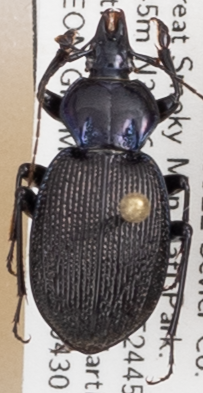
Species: Sphaeroderus stenostomus lecontei
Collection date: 2019-04-30
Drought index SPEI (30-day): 1.13
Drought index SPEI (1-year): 2.09
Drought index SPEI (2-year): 2.09